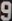
Number: 9